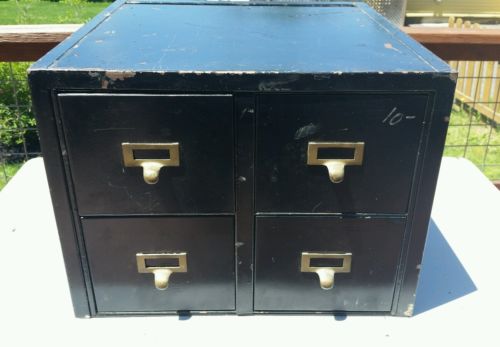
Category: cabinet